Bullfighting

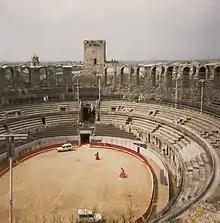
The Roman amphitheater at Arles being fitted for a corrida

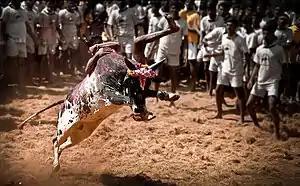
A youth trying to take control of a bull at a Jallikattu in Tamil Nadu, India

Recortes, a style of bullfighting practiced in Navarre, La Rioja, north of Castile and Valencia, has been much less popular than the traditional "corridas". But recortes have undergone a revival in Spain and are sometimes broadcast on TV.